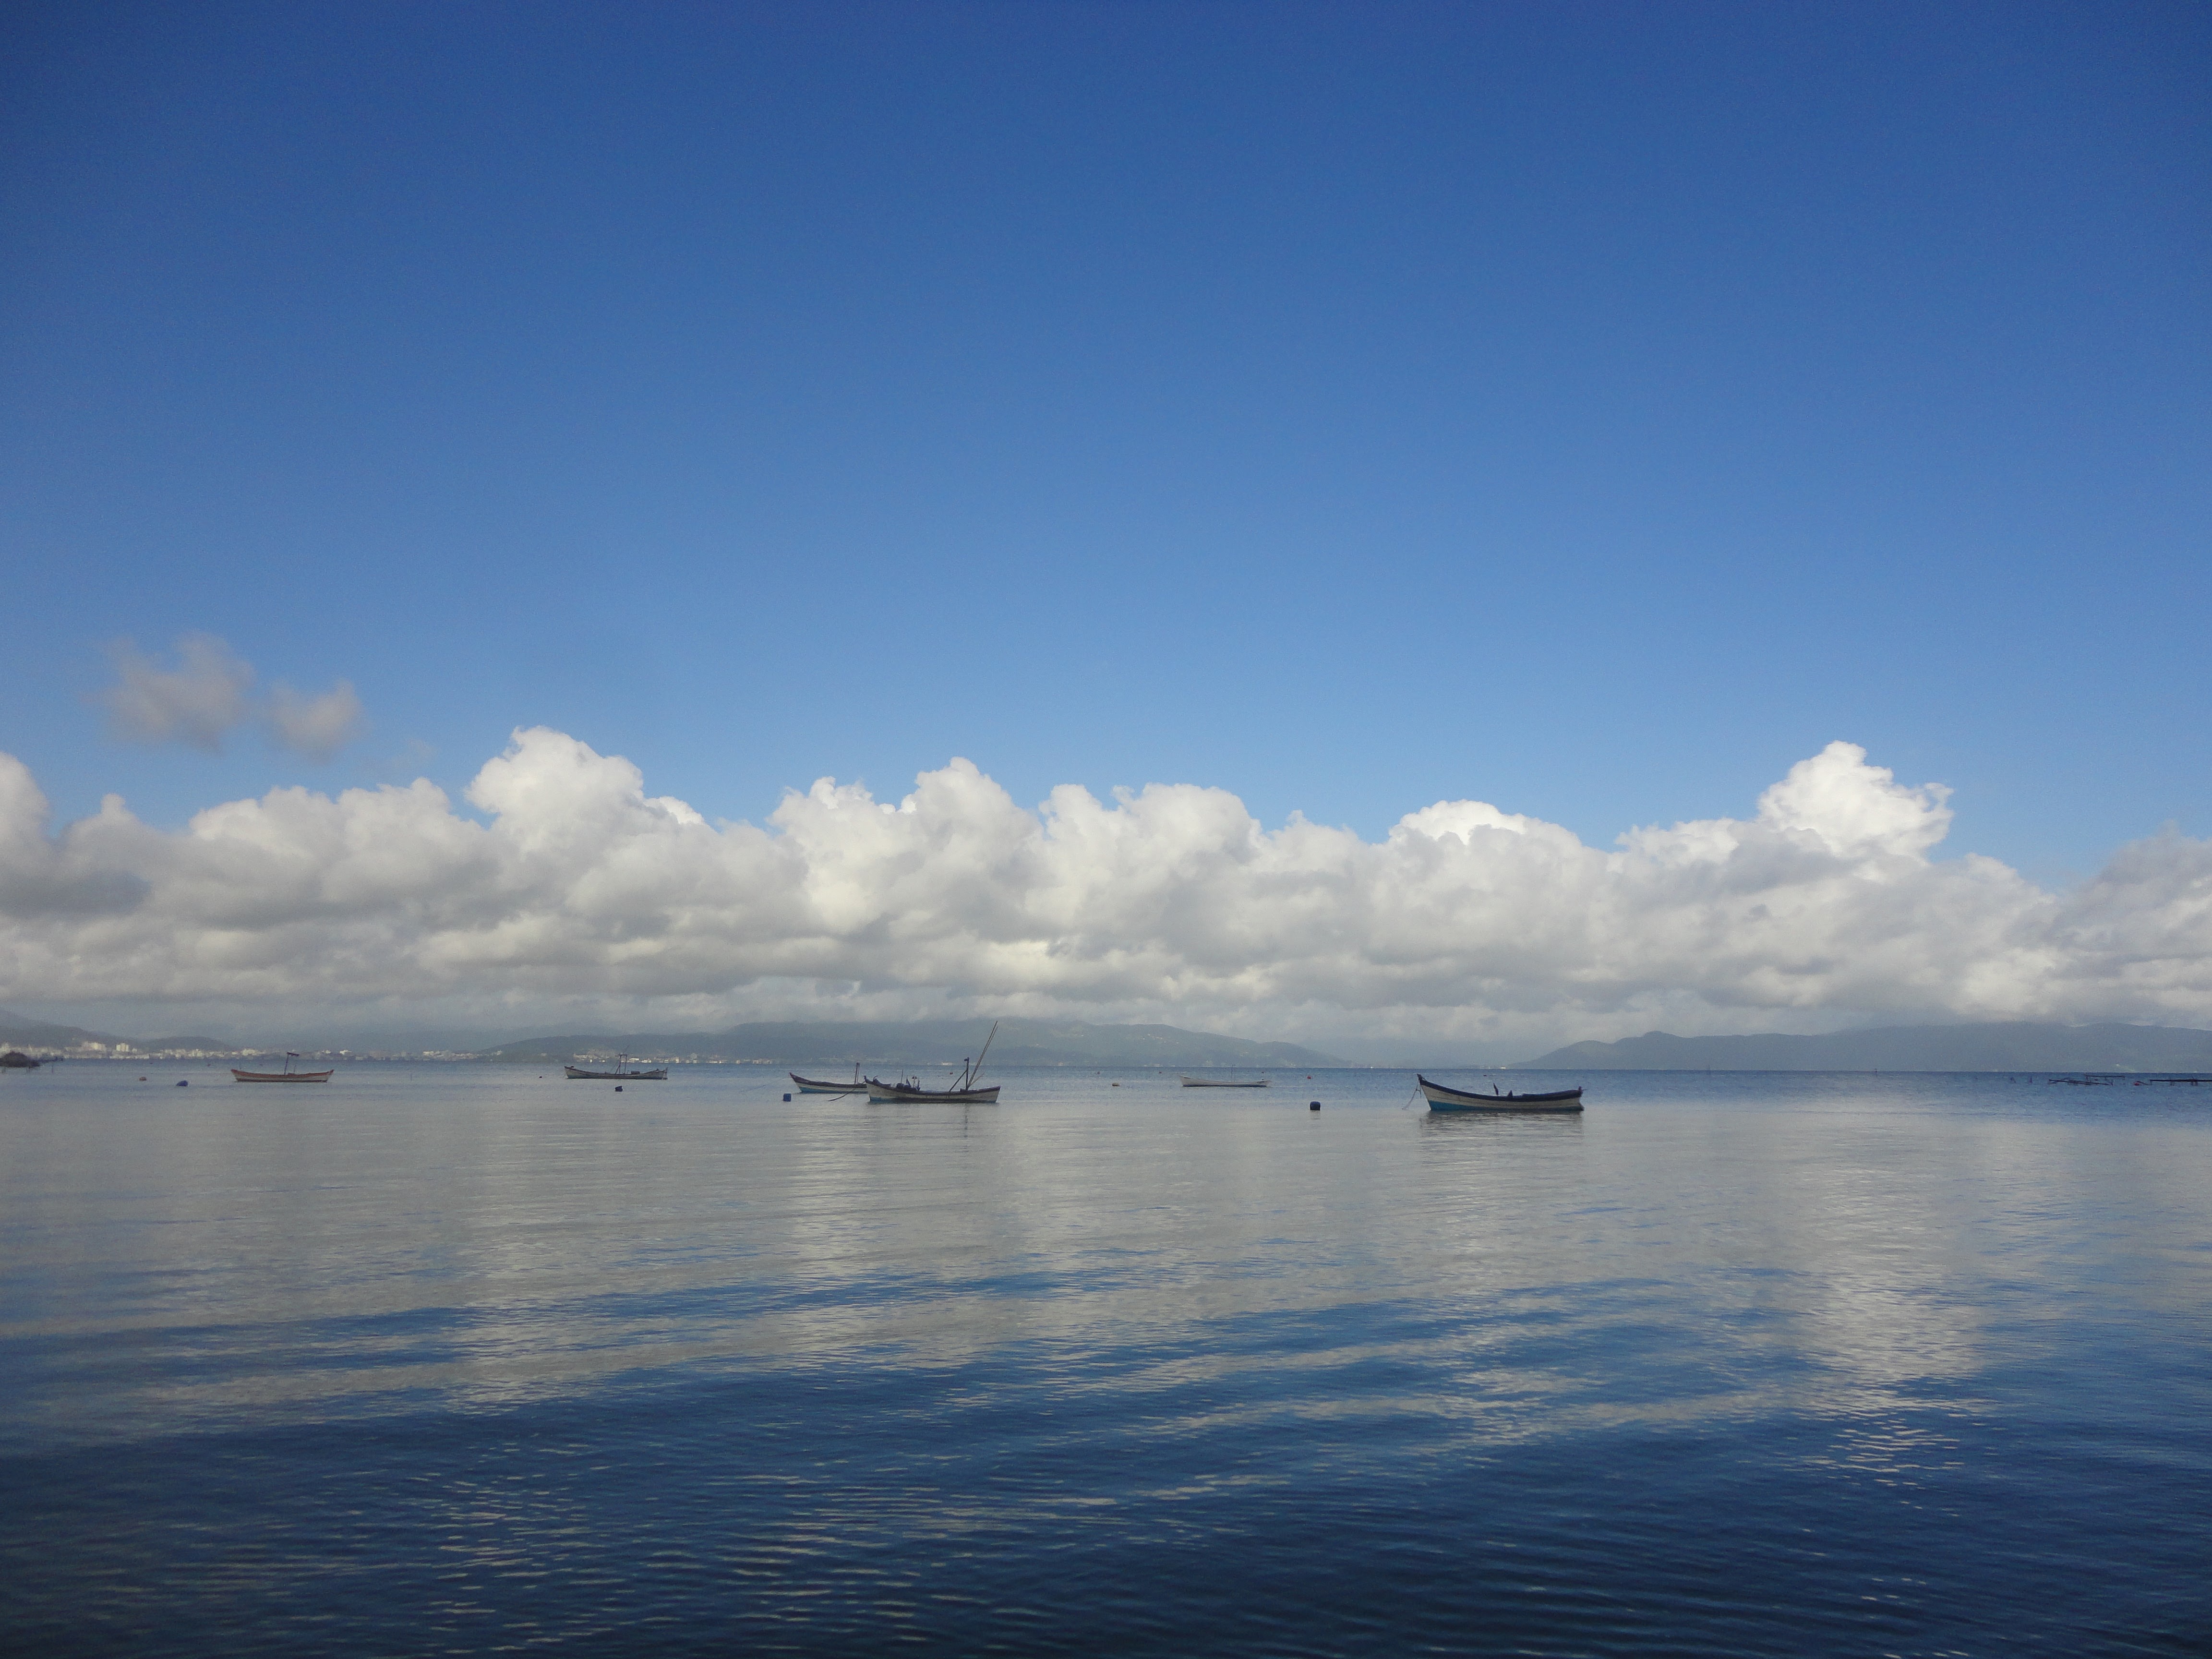
sea, coast, water, ocean, horizon, cloud, sky, sunrise, sunlight, morning, shore, wave, lake, dawn, dusk, ice, reflection, vehicle, bay, reservoir, arctic, body of water, loch, atmospheric phenomenon